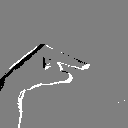
ASL letter: g